Three in the Attic

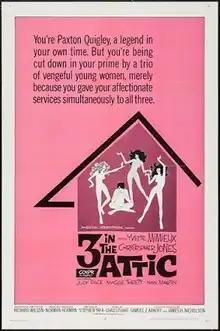
Theatrical release poster

Three in the Attic (stylized as 3 in the Attic) is a 1968 comedy-drama film directed by Richard Wilson and starring Christopher Jones and Yvette Mimieux, with Judy Pace and Maggie Thrett. Nan Martin, John Beck, and Eve McVeagh appear in supporting roles. Jones plays Paxton Quigley, a lothario who swears his fidelity to all three of the women he is dating, each of whom is unaware of his deception. When they learn the truth about Paxton, the women lure him into a college dormitory attic, where they each take turns attacking Paxton sexually in order to punish him.